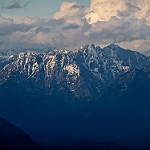
Label: mountain